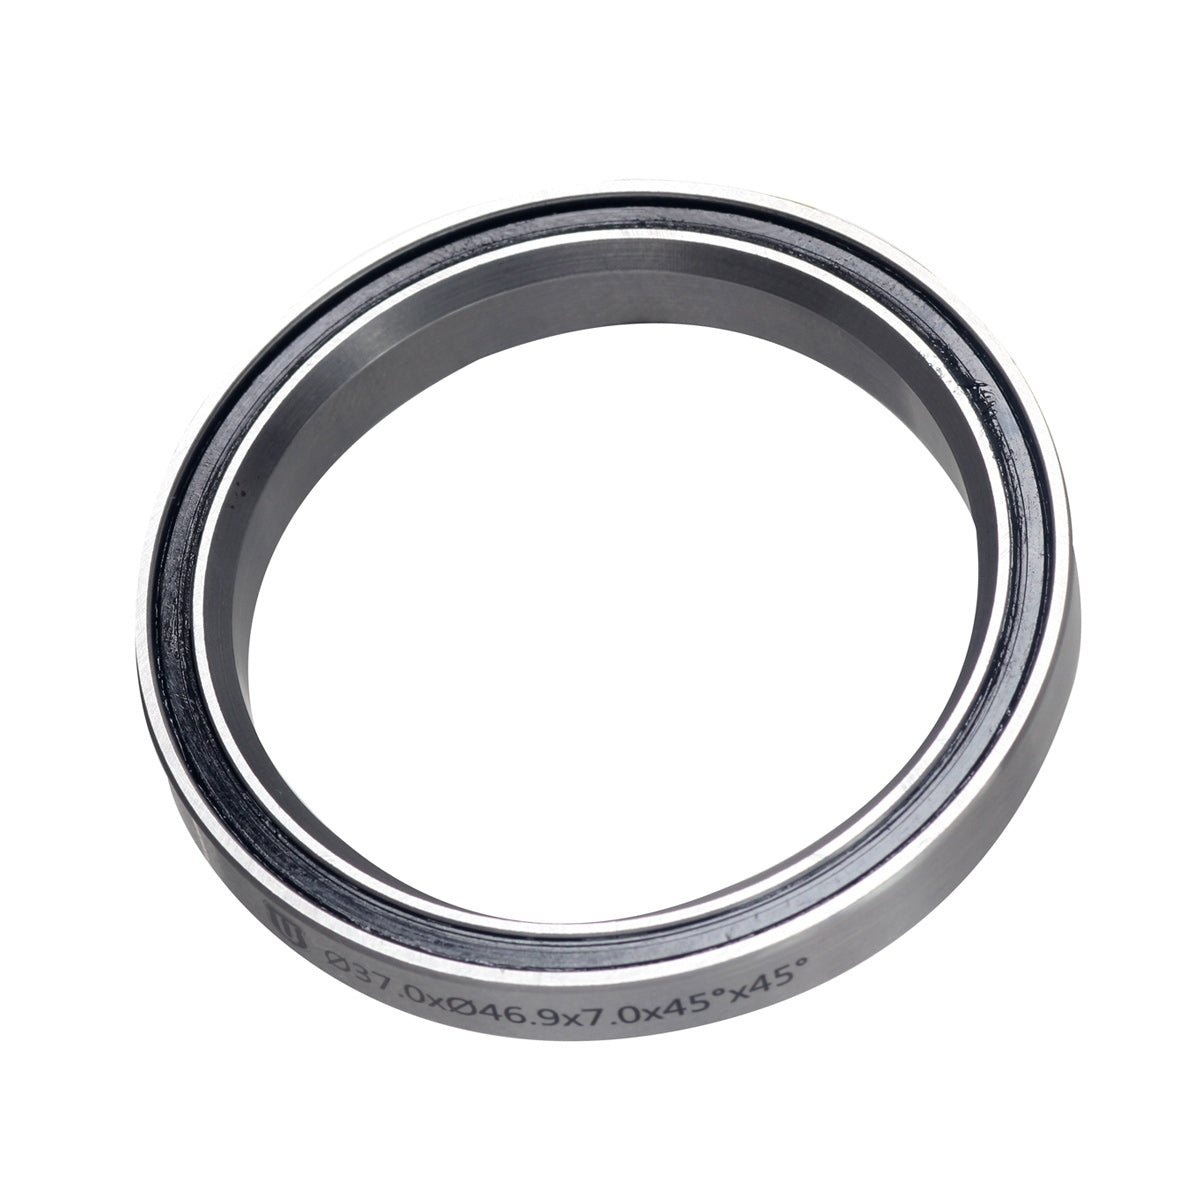
Ohjainlaakeri UNION CB-762, 37,0x46,9x7 45°/45°
Union ohjainlaakeri tarjoaa kestävyyttä ja suojan vaativiin ajo-olosuhteisiin laadukkaiden materiaalien ja tiivistysratkaisujen ansiosta. Ominaisuudet: Materiaali: CrMo (Kromimolybdeeni), kestävä ja luja materiaali Kuulat: CrMo, kovuusluokitus HRC 61-66 Tiivisteet: Kumi / suojatut LLU-tiivisteet LLU-tiiviste: Tuplalaippainen kumitiiviste tarjoaa paremman suojan kosteudelta ja lialta Luokitus: ABEC-3, takaa korkean tarkkuuden ja tasaisen toiminnan
Brand: Union
Category: Sporting Goods > Outdoor Recreation > Cycling > Bicycle Parts > Bicycle Headset Parts > Bicycle Headset Bearings